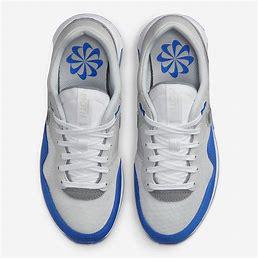
Brand: Nike
Model: Air Max Motif